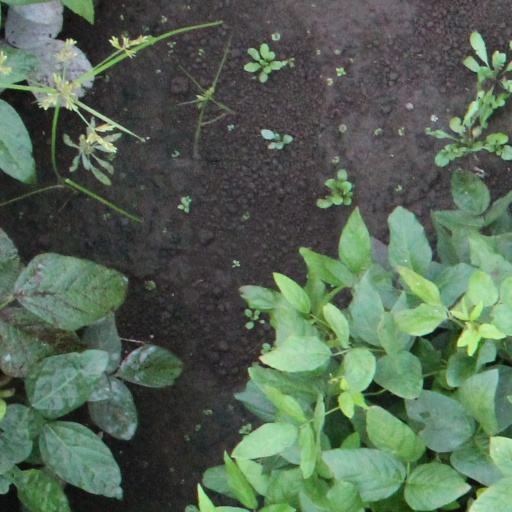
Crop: soybean